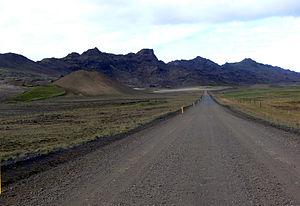
La Route 42 ou Gaulverjabæjarvegur est une route islandaise reliant Hafnarfjörður à Þorlákshöfn.
La Reykjanesskagi, toponyme islandais signifiant littéralement en français « la péninsule du cap des fumées », ou péninsule de Reykjanes est la grande péninsule au sud-ouest de l'Islande à une distance d'à peu près 40 km de la capitale Reykjavik.